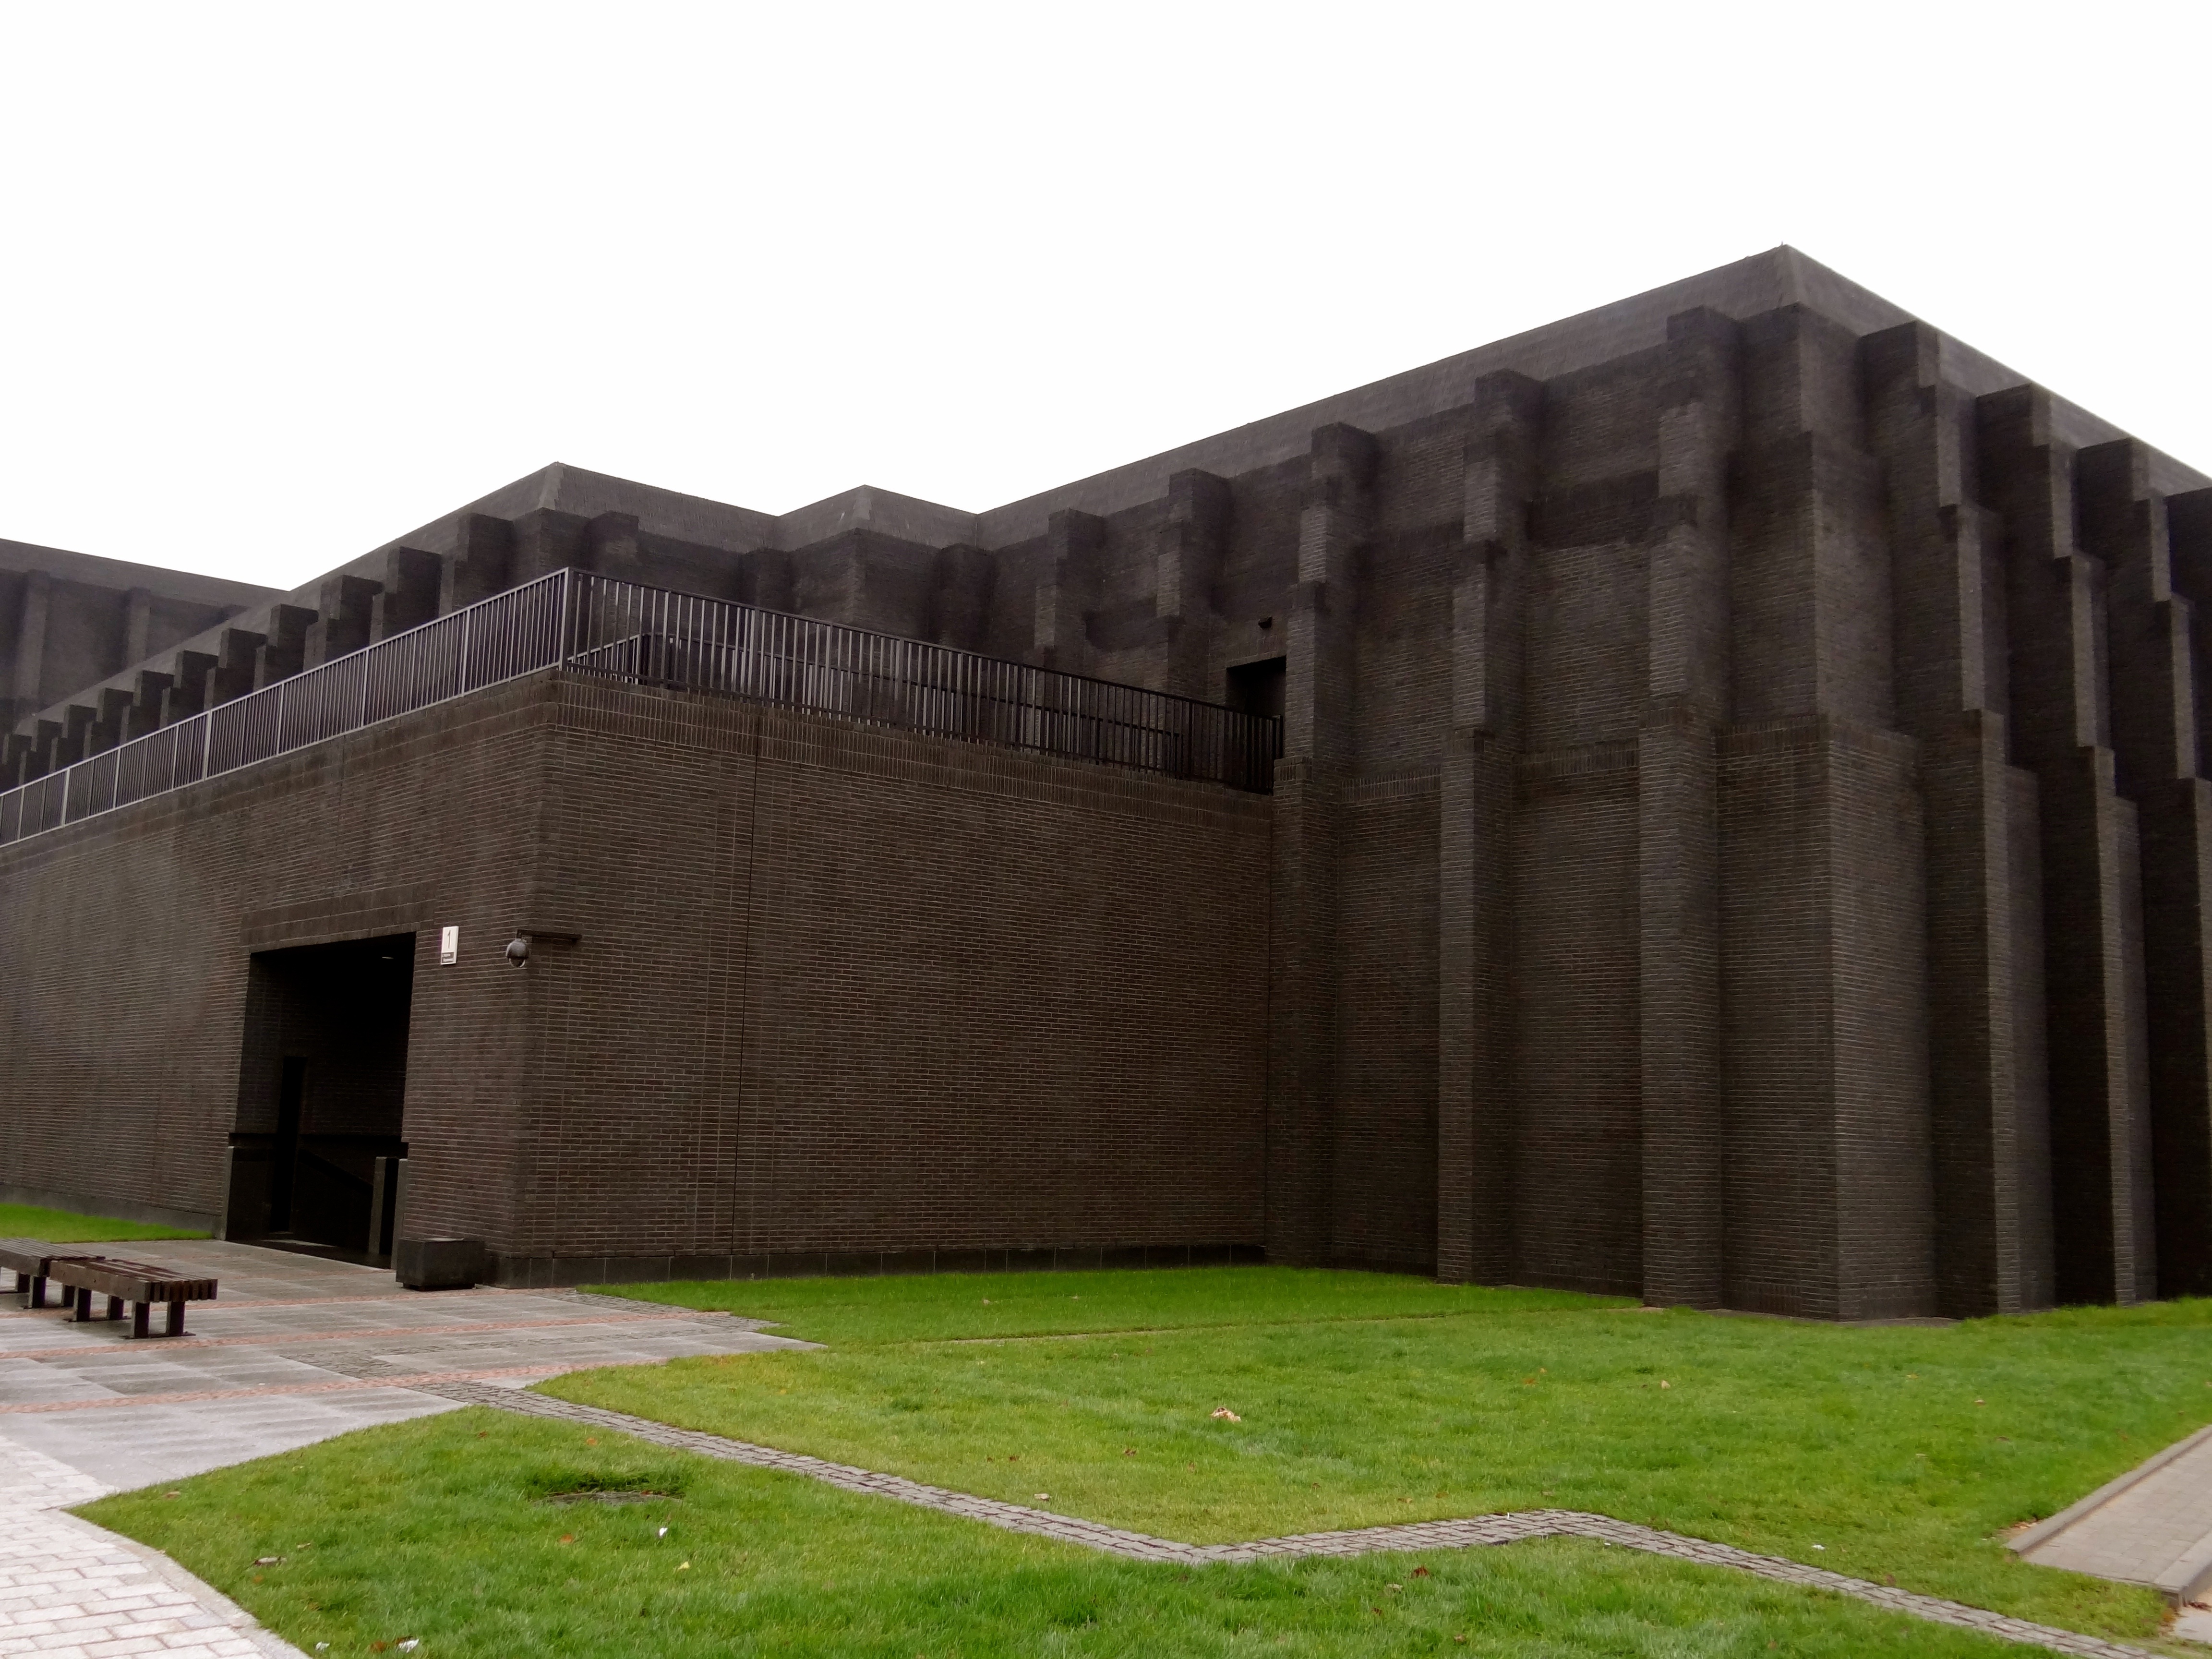
architecture, structure, building, facade, property, brick, gdansk, brutalist architecture